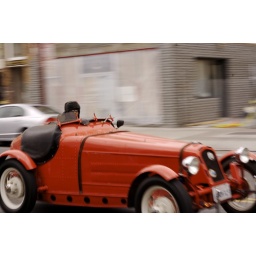
Zippy red car in SF Mission